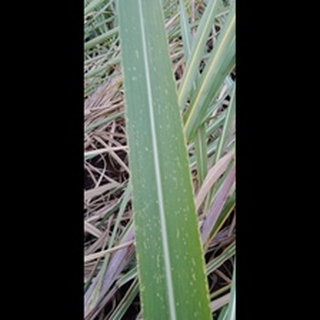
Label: sugarcane_mosaic